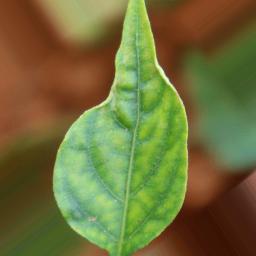
Label: nutritional